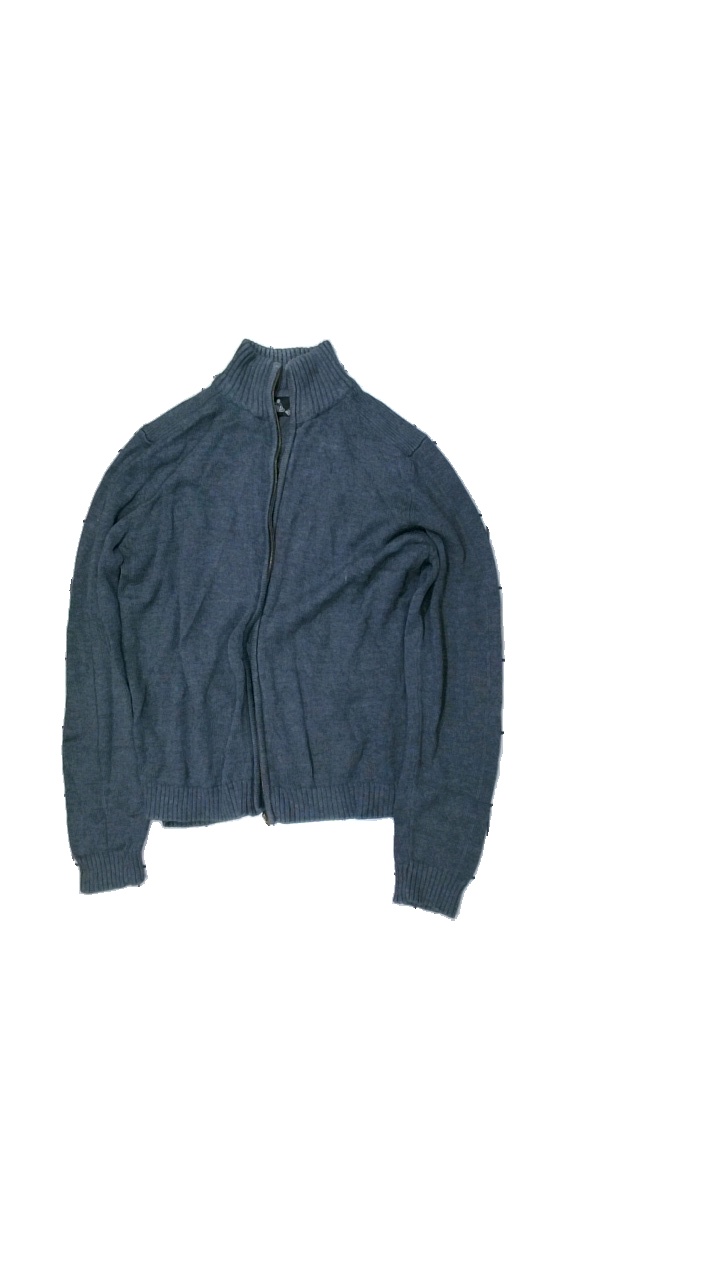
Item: Sweater (Unisex)
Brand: Buddha
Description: sweater med dragkedja
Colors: Grey
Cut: Turtle neck
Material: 54% akryl 46% bomull
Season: All
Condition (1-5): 2
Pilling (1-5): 2
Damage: nopprigt
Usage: Export
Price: <50